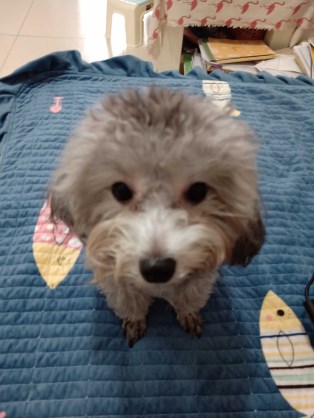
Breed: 7449-n000128-teddy